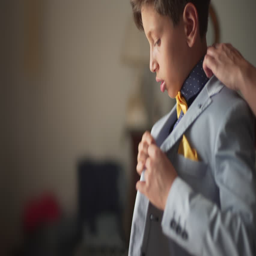
close up shot of mother dresses up her cute schoolboy little boy with a jacket and a yellow bow tie